The Devil's Henchman

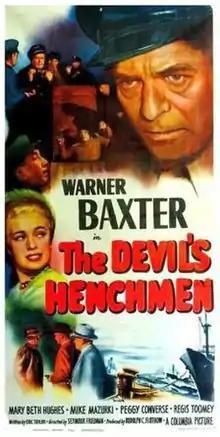

The Devil's Henchman is a 1949 American crime drama film featuring Warner Baxter, Mary Beth Hughes, Mike Mazurki, and Regis Toomey. The film was written by Eric Taylor and directed by Seymour Friedman. It is a sequel to the first Jess Arno film, "No Place for a Lady".